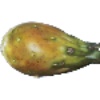
Label: Cactus fruit 1